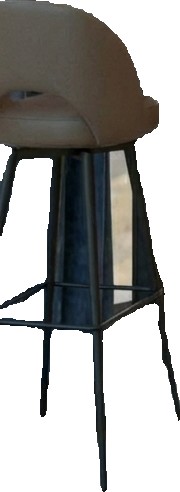
Surface category: chair